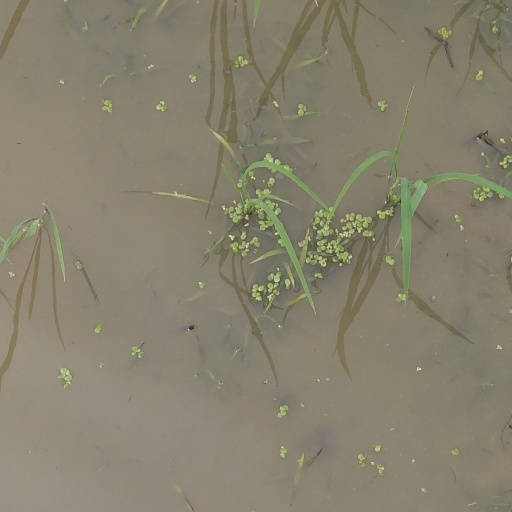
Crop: rice